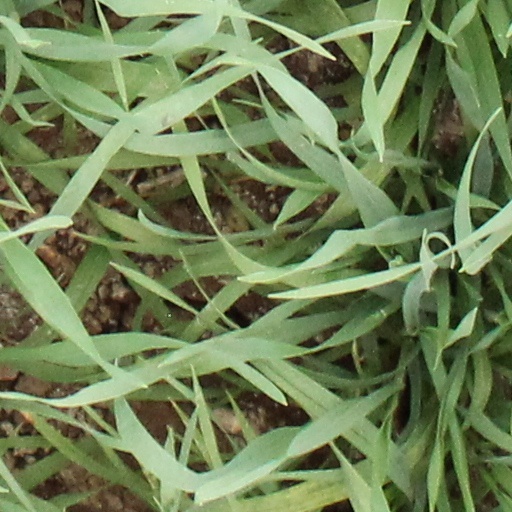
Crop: wheat